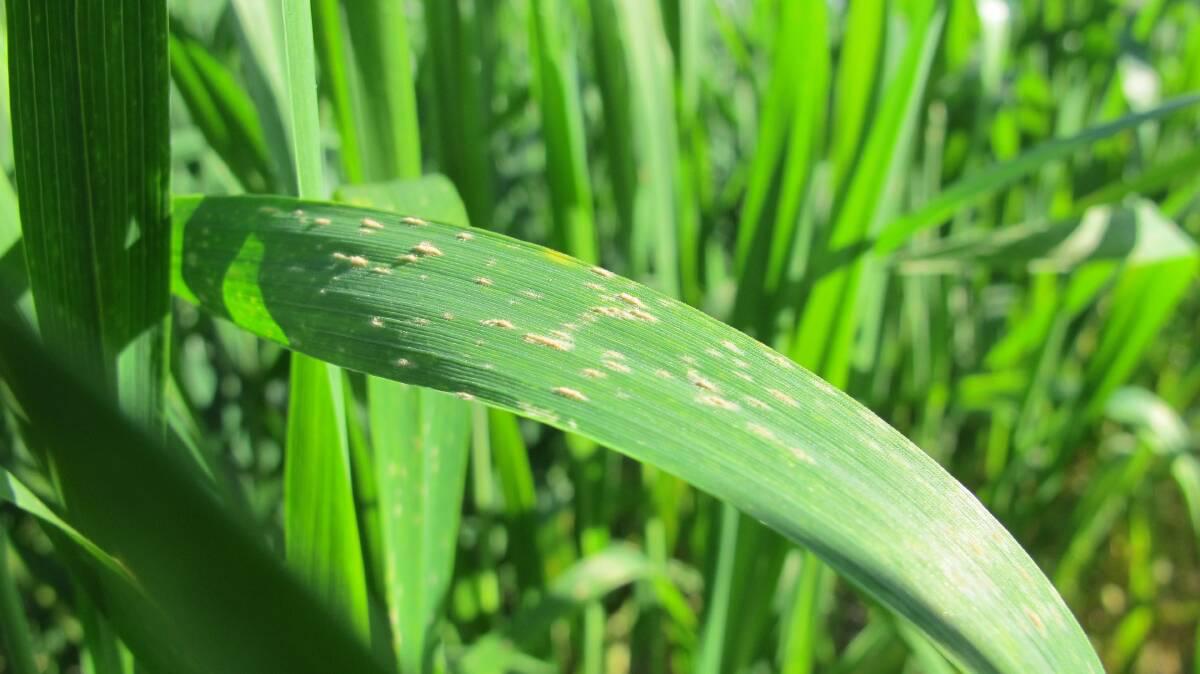
Plant: Wheat
Disease: wheat powdery mildew